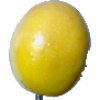
Label: Maracuja 1